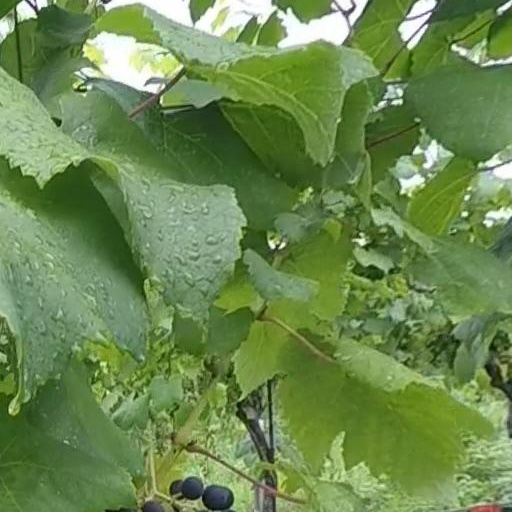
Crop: grape